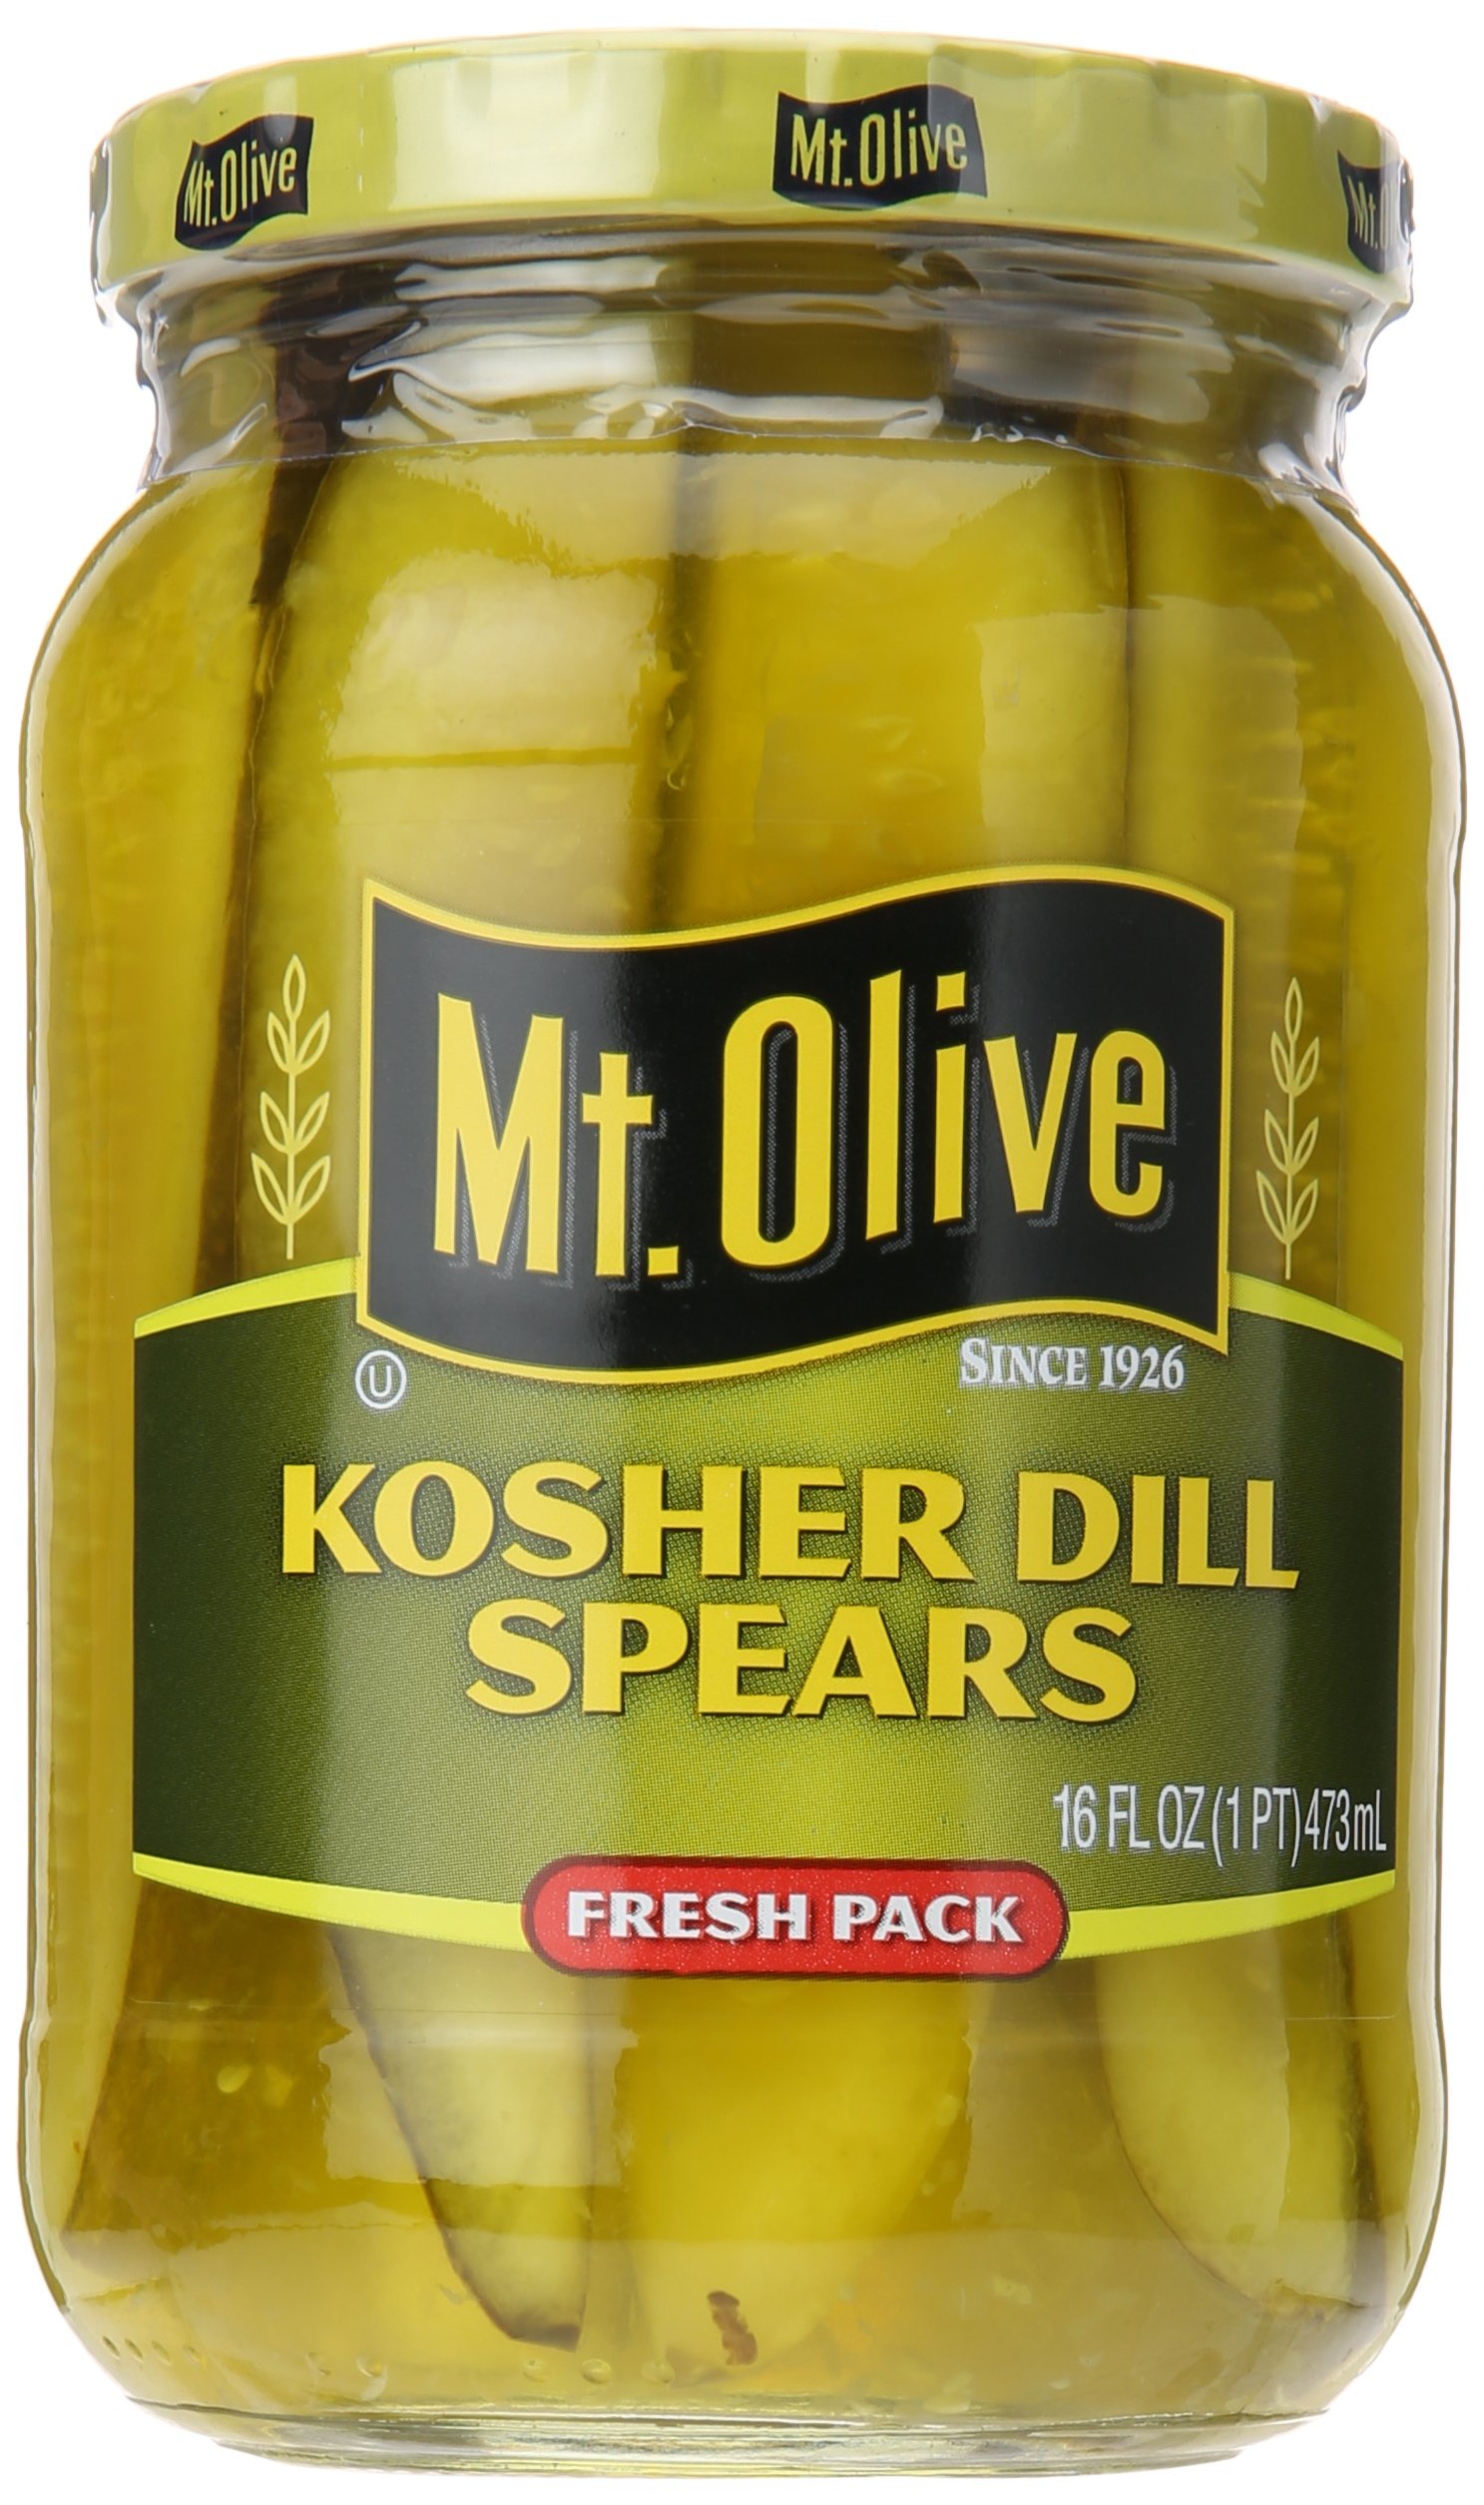
Item Name: Mt. Olive Kosher Dill Spears Pickles, 16 oz
Bullet Point 1: Visit MtOlivePickles.com.
Bullet Point 2: The package dimension of the product is 5.1"L x 3.1"W x 3.1"H
Bullet Point 3: The package weight of the product is 1.7 pounds
Value: 16.0
Unit: oz

Price: 3.805